Canadian cuisine

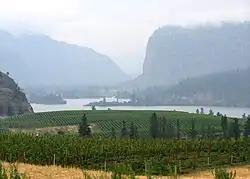
Blue Mountain Vineyard in Okanagan Falls, British Columbia

Canada's wine industry is over two-hundred years old and includes the wine regions of British Columbia, Ontario, Quebec, and Nova Scotia. Canada's first commercial vineyard, the Pelee Island Winery, was established in 1866. There are currently over eight-hundred licensed wineries in the country, with the most recognized wine-producing areas being southern Ontario (most notably the Niagara peninsula), and the Okanagan valley of British Columbia.